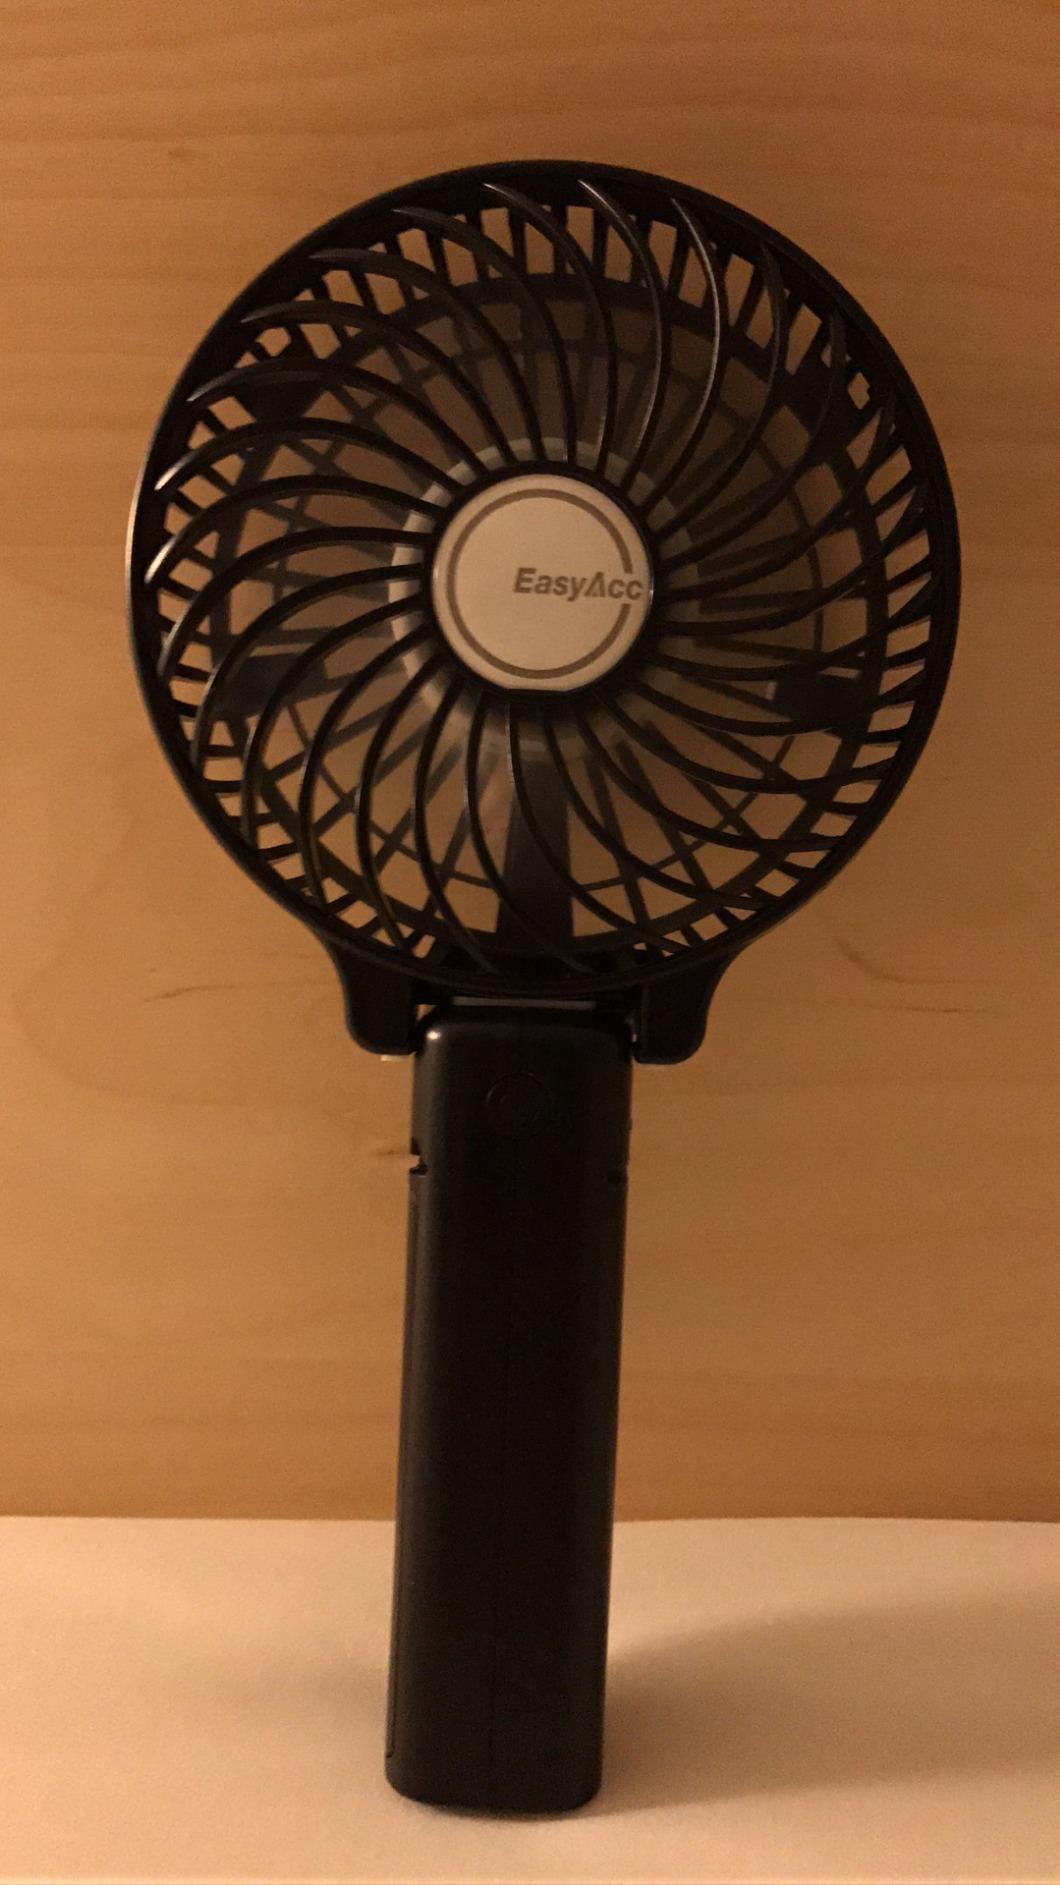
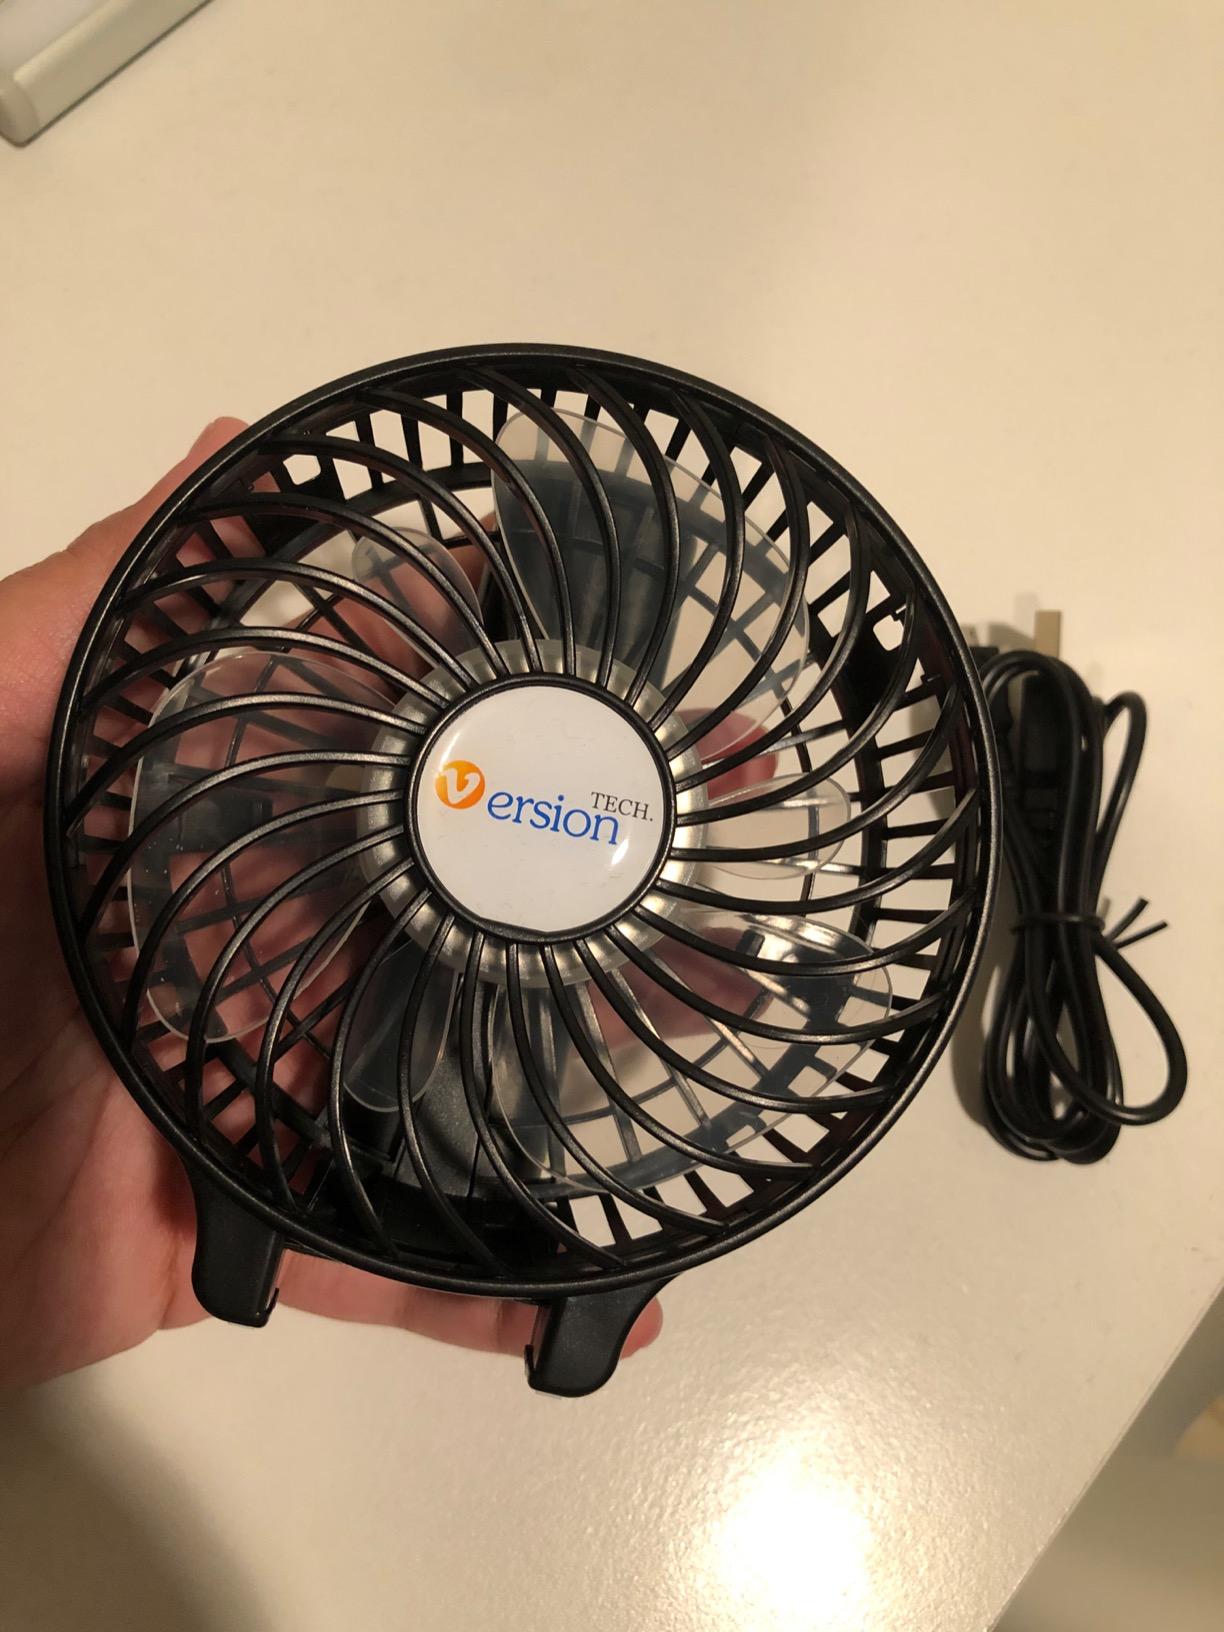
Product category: fan
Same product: no